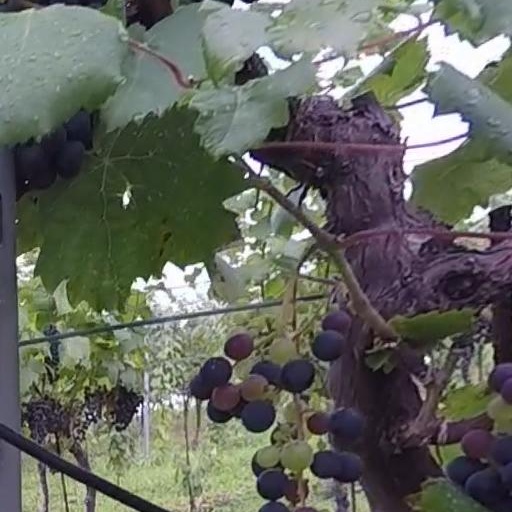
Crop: grape